Teenage Mutant Ninja Turtles (2003 TV series)

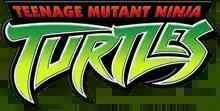

Teenage Mutant Ninja Turtles (also known as Teenage Mutant Ninja Turtles: Ninja Tribunal, Teenage Mutant Ninja Turtles: Fast Forward, and TMNT: Back to the Sewer for the , , and of the series) is an American animated television series developed by Lloyd Goldfine and based on the characters created by Kevin Eastman and Peter Laird. The series premiered on February 8, 2003, as part of Fox's FoxBox programming block (later known as 4Kids TV) and ended on March 27, 2010.